Zeta Plain

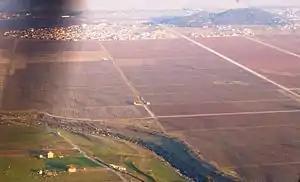
Vineyards on the Zeta Plain

The Zeta Plain is a fertile lowland in Montenegro. It stretches from Podgorica in the north to the Skadar Lake in the south. It is the biggest plains area in Montenegro, with an average elevation around above sea level.